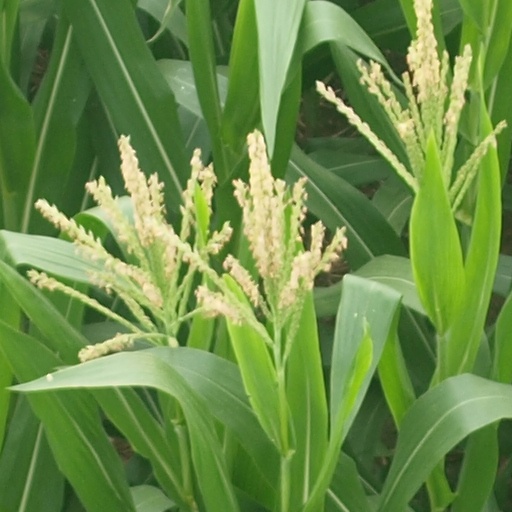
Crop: maize; corn